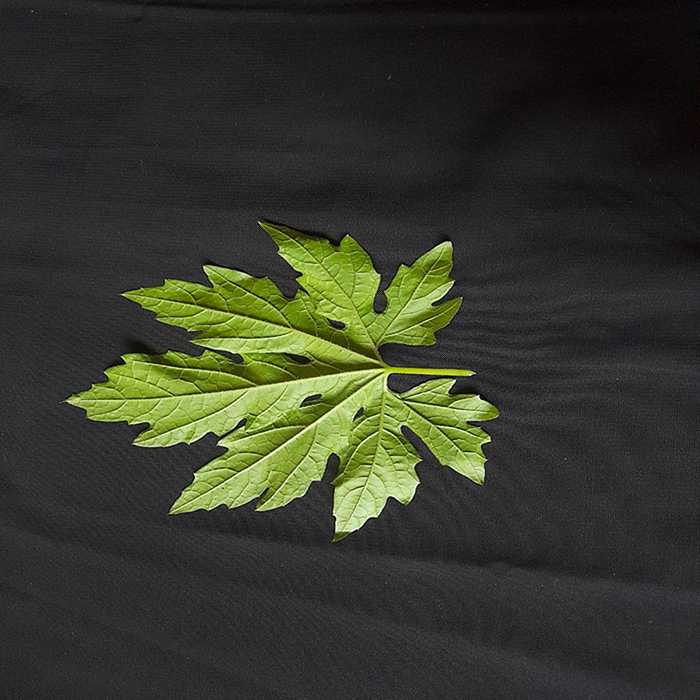
Plant: Bitter Gourd
Label: Fresh leaf